Dolianova Cathedral

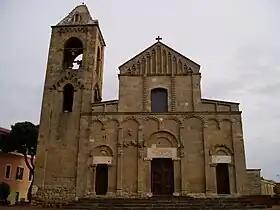
Dolianova Cathedral, west front

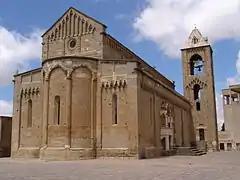
View

Dolianova Cathedral, dedicated to Saint Pantaleon, is a Roman Catholic cathedral church in the historical center of Dolianova, Sardinia, Italy. It is one of the main Romanesque buildings in the island. Formerly the episcopal seat of the diocese of Dolia, it is now a co-cathedral in the Archdiocese of Cagliari.